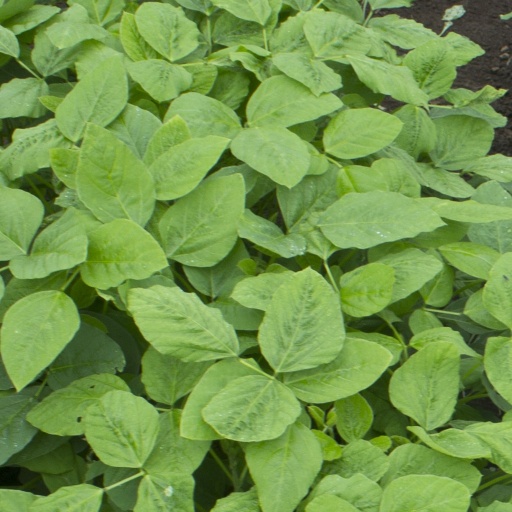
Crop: soybean